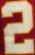
Number: 2